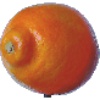
Label: Tangelo 1